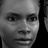
Emotion: neutral